Humboldt County, Iowa

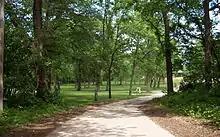
The lower portion of Joe Sheldon Park.

While Humboldt County does not have any state parks, it has county parks. South of Humboldt is Frank A. Gotch County Park. It is named for Frank Gotch, a world-champion, undefeated wrestler from Humboldt. The park is near his childhood farm and is also home to the confluence of the East and West Forks of the Des Moines River. The park features campgrounds and a well-known converted railroad bridge used by the Minneapolis and St. Louis Railway. The bridge is part of the Three Rivers Trail, a converted rail route that runs from Eagle Grove west to Rolfe.